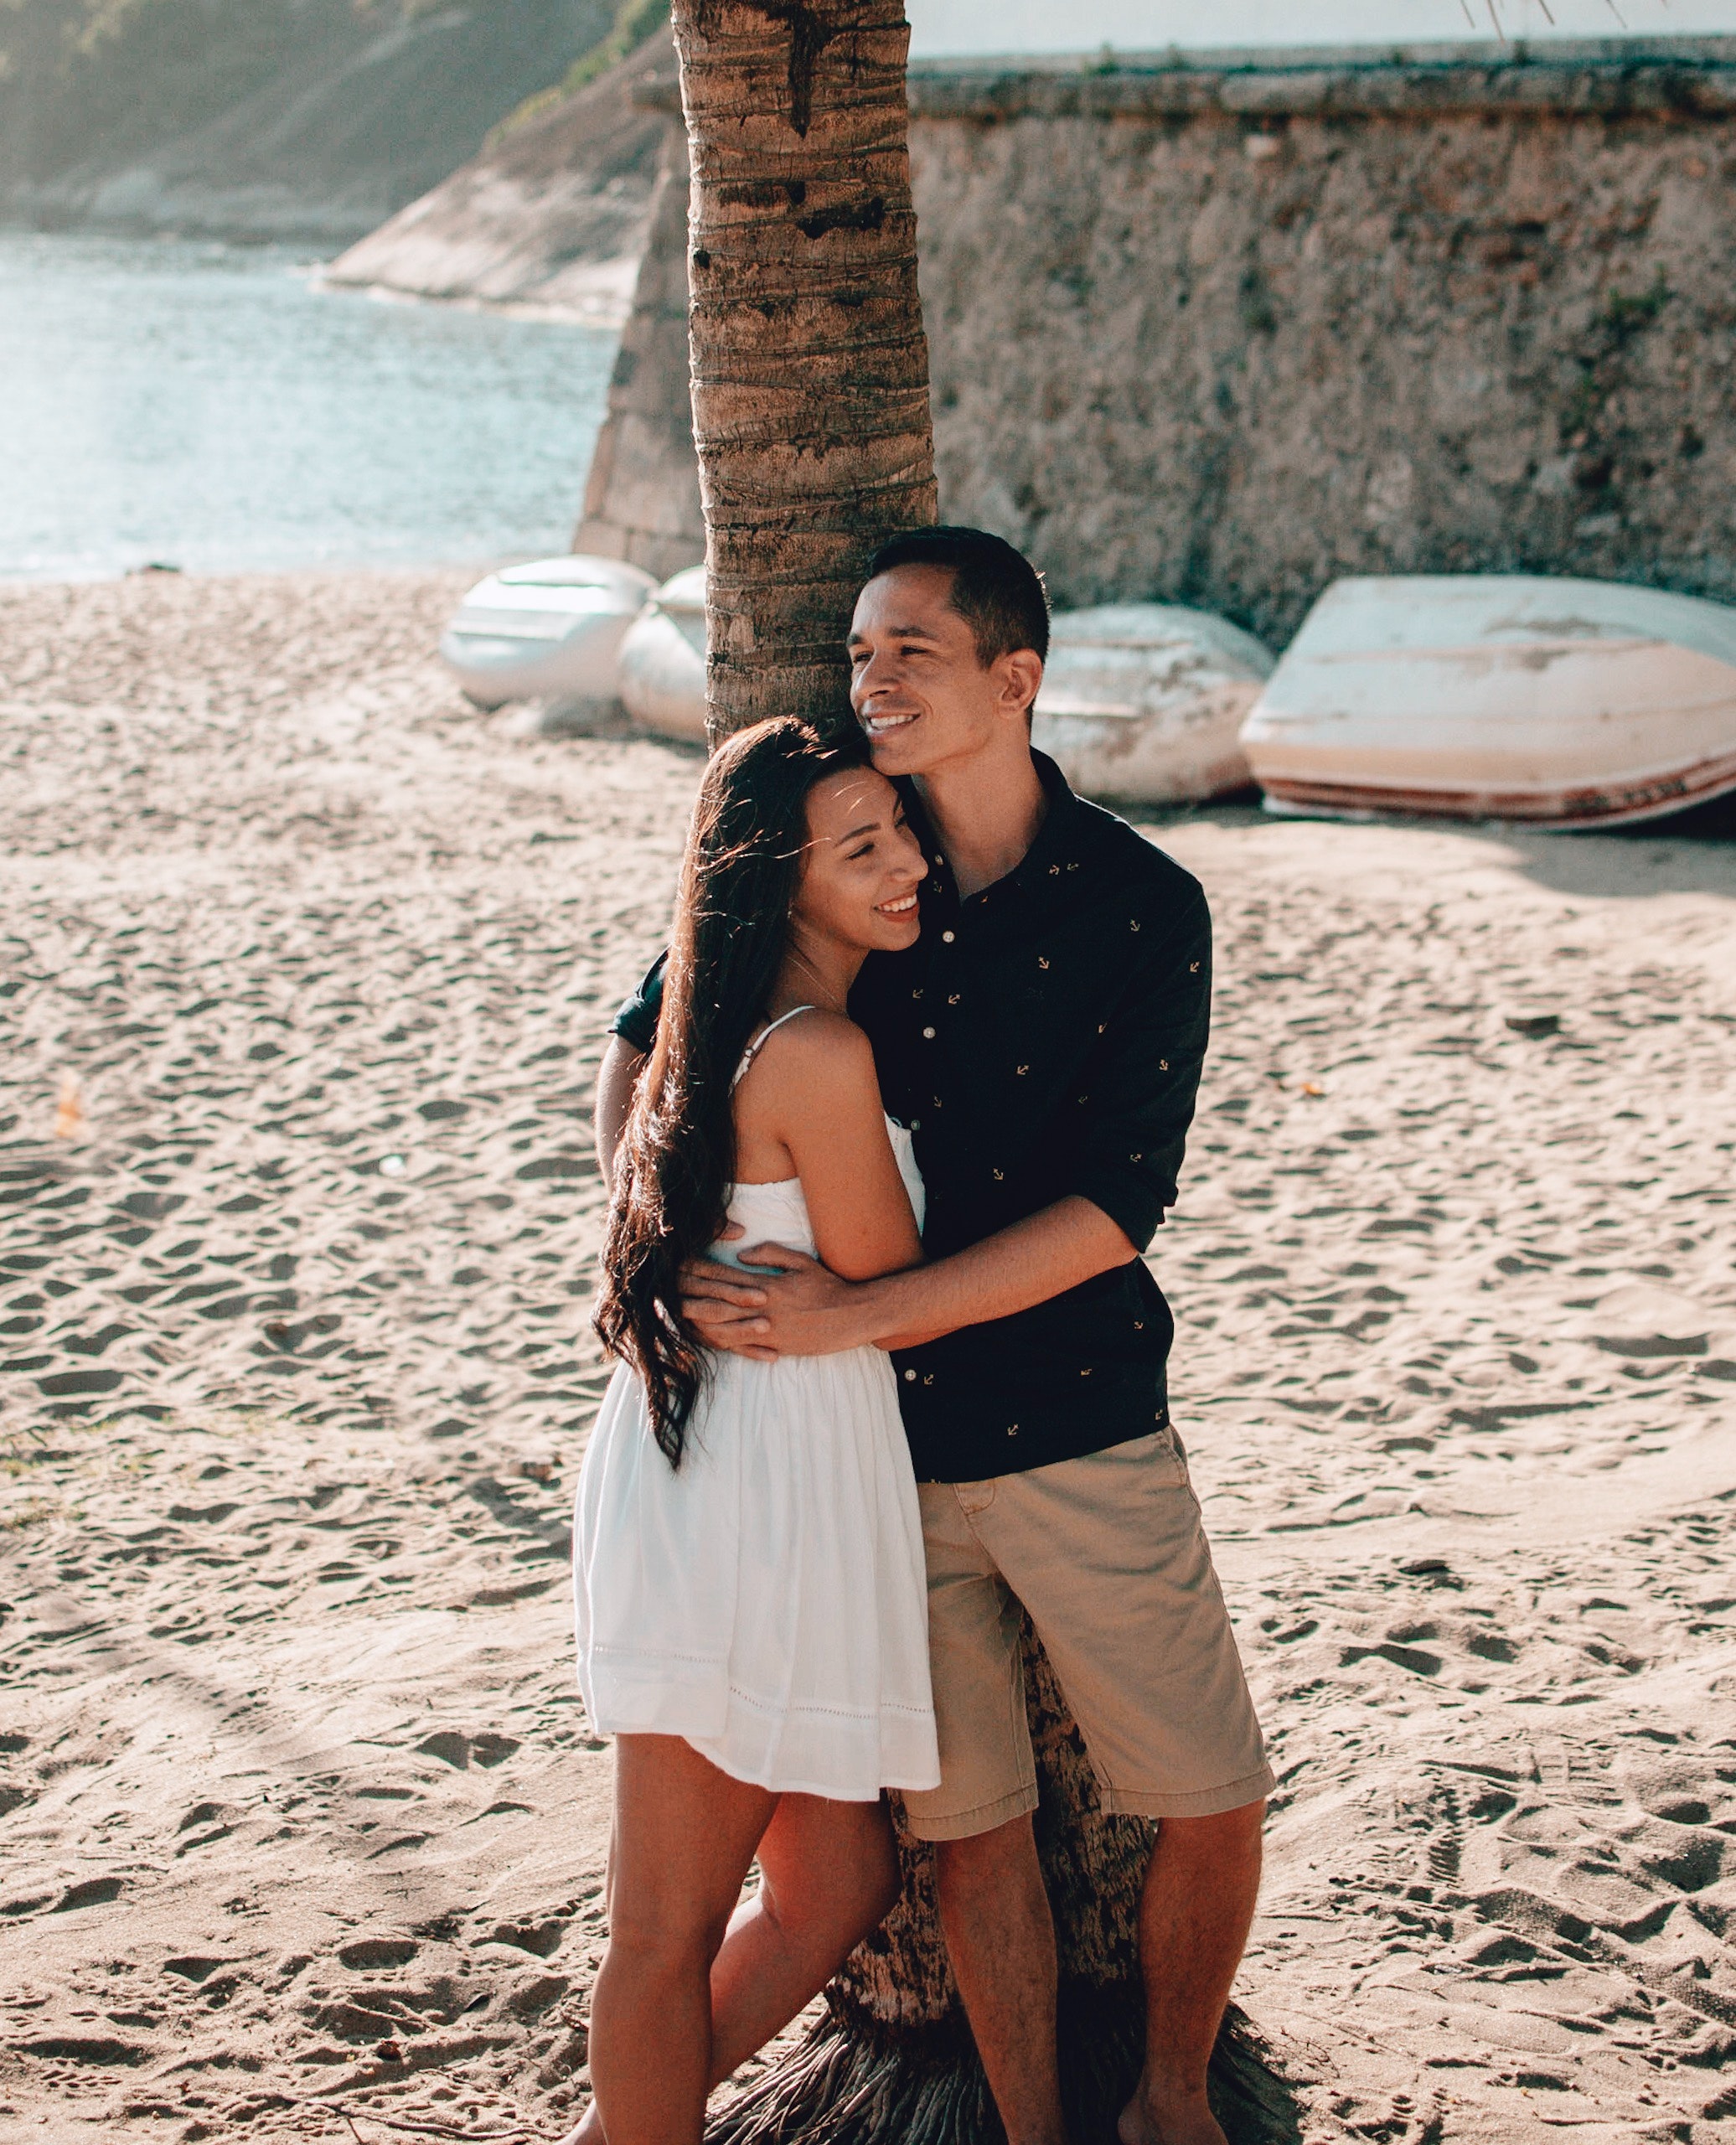
photograph, honeymoon, romance, yellow, vacation, love, beach, interaction, photography, happy, summer, ceremony, tree, event, photo shoot, dress, long hair, wedding, architecture, smile, sea, black hair, leisure, sand, engagement, ocean, gesture, tourism